Sexual grooming

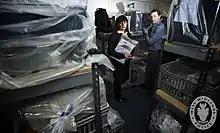
Detective Inspector Kay Wallace surrounded by computers, mobile phones and digital storage devices seized from the homes of suspected pedophiles. Online grooming of children via chat rooms and webcams is an area COST team officers are encountering more and more.

In England and Wales, sections 14 and 15 of the Sexual Offences Act 2003 make it an offence to arrange a meeting with a child under 16, for oneself or someone else, with the intent of sexually abusing the child. The meeting itself is also an offence in its own right. The offence carries a maximum sentence of 10 years imprisonment and automatic barring of the offender from working with children or vulnerable adults.